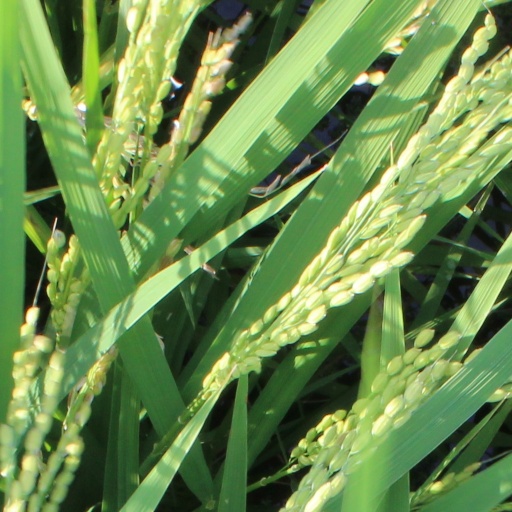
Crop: rice